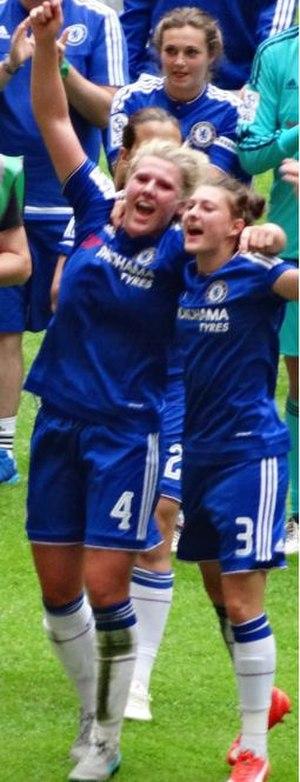
Millie Bright et Hanna Blundell célèbrent leur victoire contre les Notts County Ladies
Millie Bright, née le 21 août 1993 à Killamarsh en Angleterre, est une footballeuse anglaise qui joue défenseur à Chelsea et en équipe d'Angleterre.